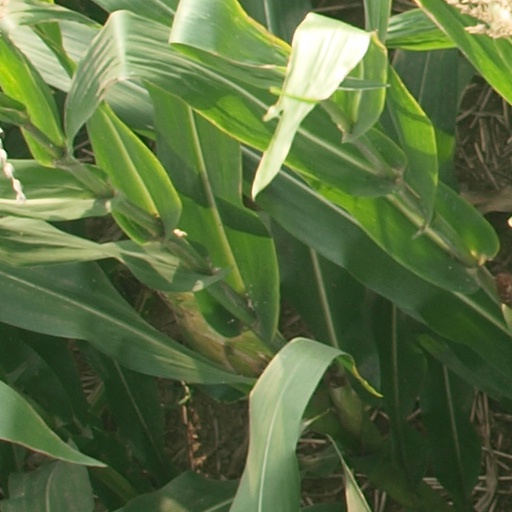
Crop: maize; corn